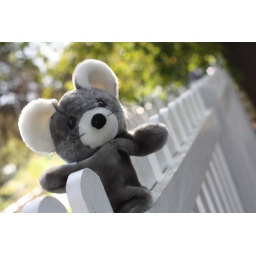
A shiny day in Istanbul.My son's little bear sunbathing...